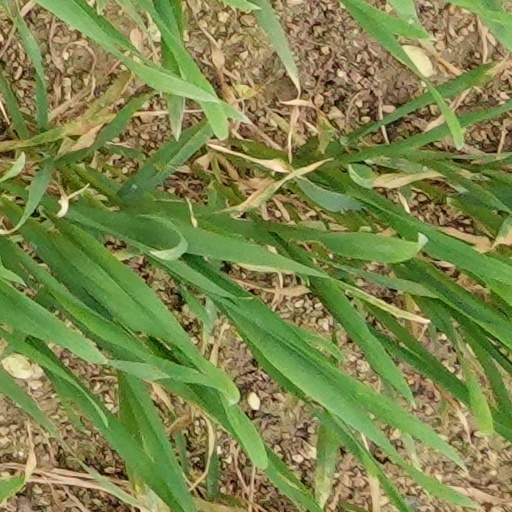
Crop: wheat